Caernarfon Barracks

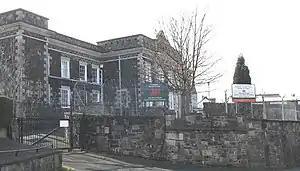
Caernarfon Barracks

Caernarfon Barracks is a military installation in Caernarfon, Wales.